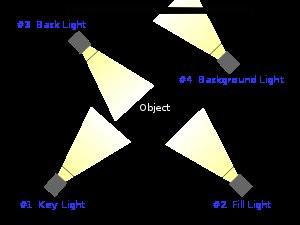
L'éclairage trois points est une méthode standard d'éclairage à trois sources lumineuses utilisée en photographie de portrait en studio et dans les médias visuels tels que video, film et art numérique.